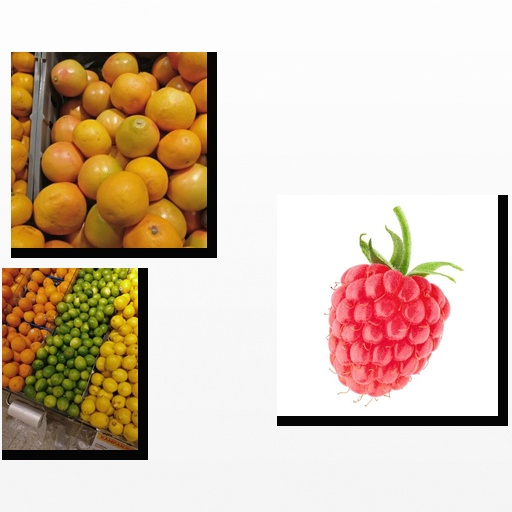
Food items: lime, raspberry, red_grapefruit